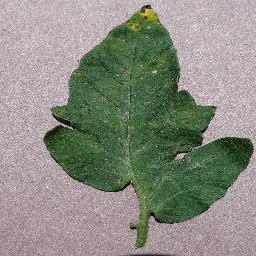
Label: Tomato___Septoria_leaf_spot